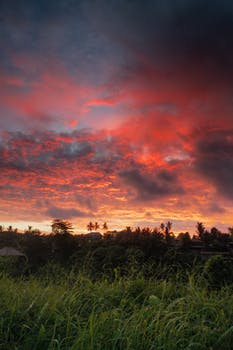
Label: No Watermark